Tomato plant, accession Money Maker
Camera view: bottom (45 deg); turntable rotation: 270 degrees
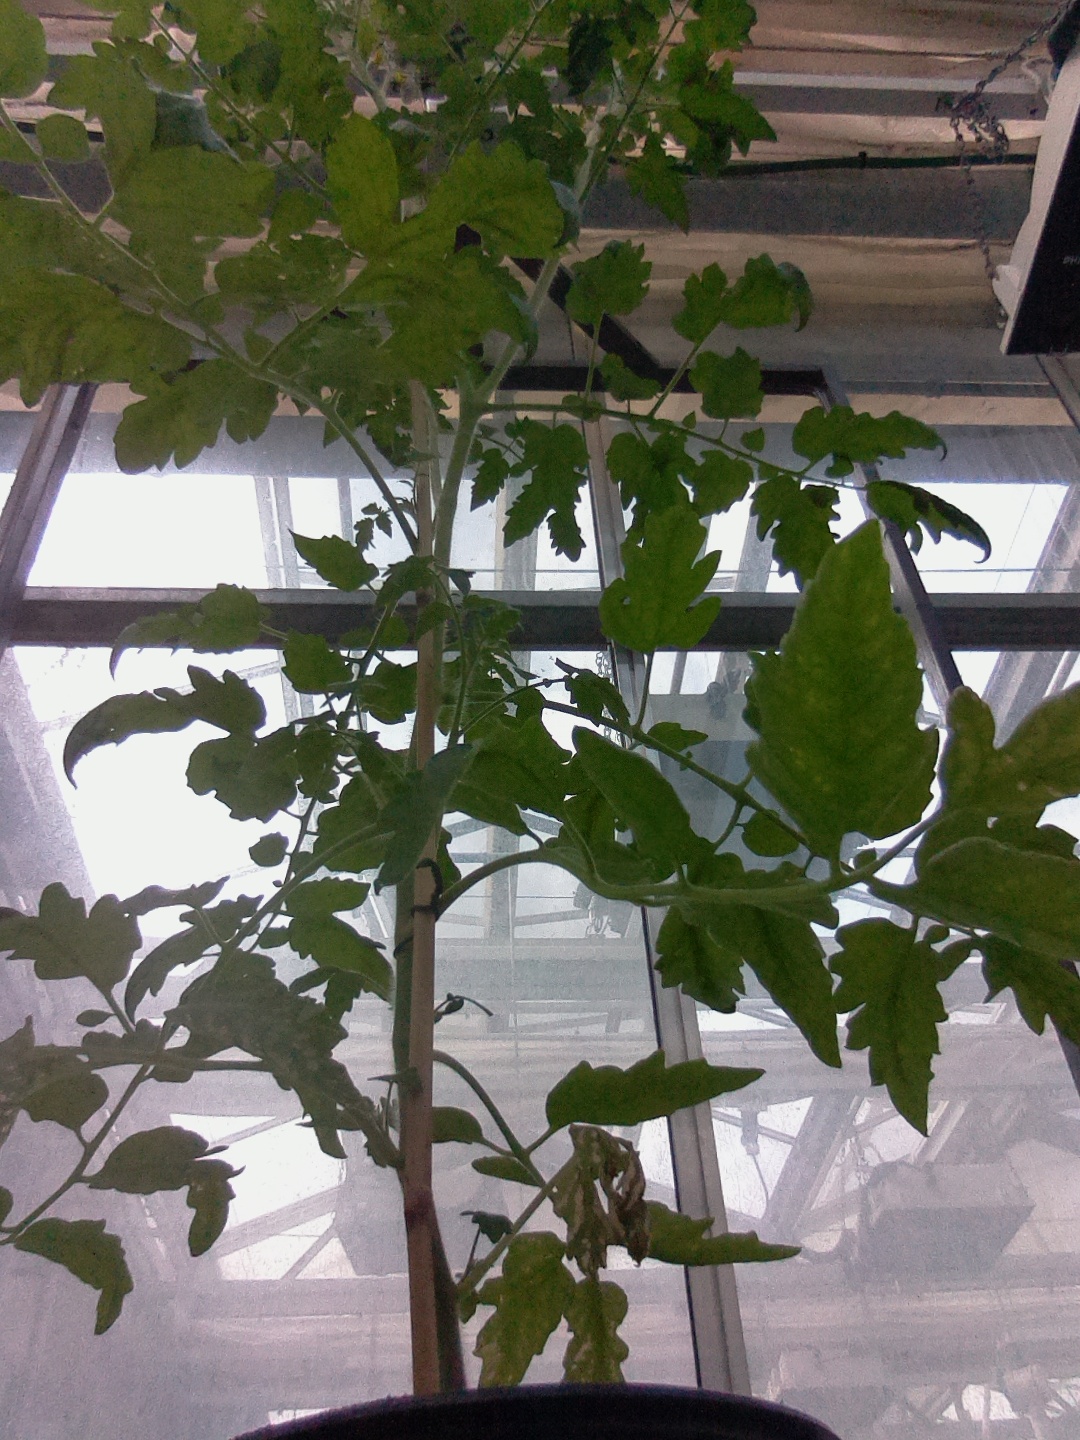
BBCH growth stage 68: Full flowering, 80%-90% of flowers open, more petals falling